Grevillea juncifolia

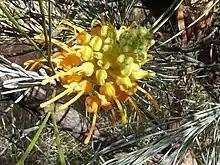
Flowers

Grevillea juncifolia, commonly known as honeysuckle grevillea, honey grevillea, honeysuckle spider flower, and many indigenous names, is a species of flowering plant in the family Proteaceae and is endemic to inland Australia. It is a bushy shrub or small tree with erect, linear leaves and clusters of bright yellow to orange flowers.